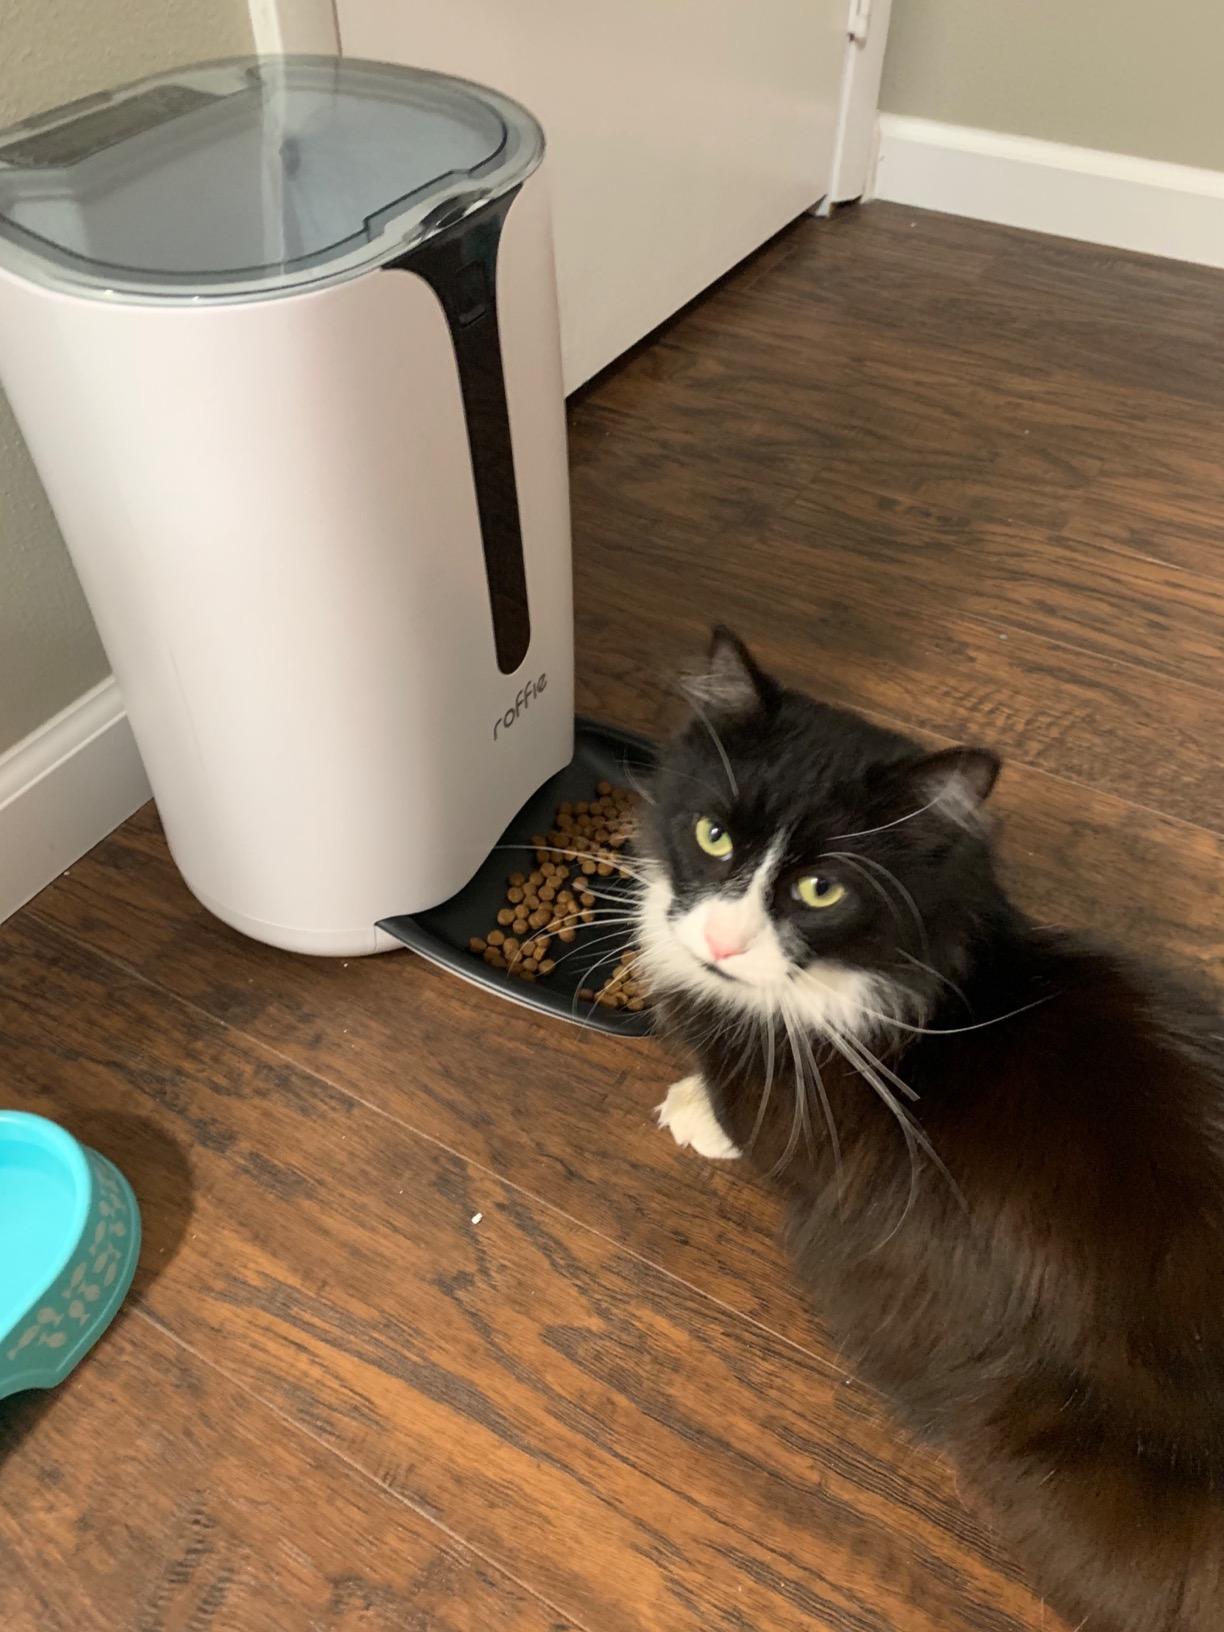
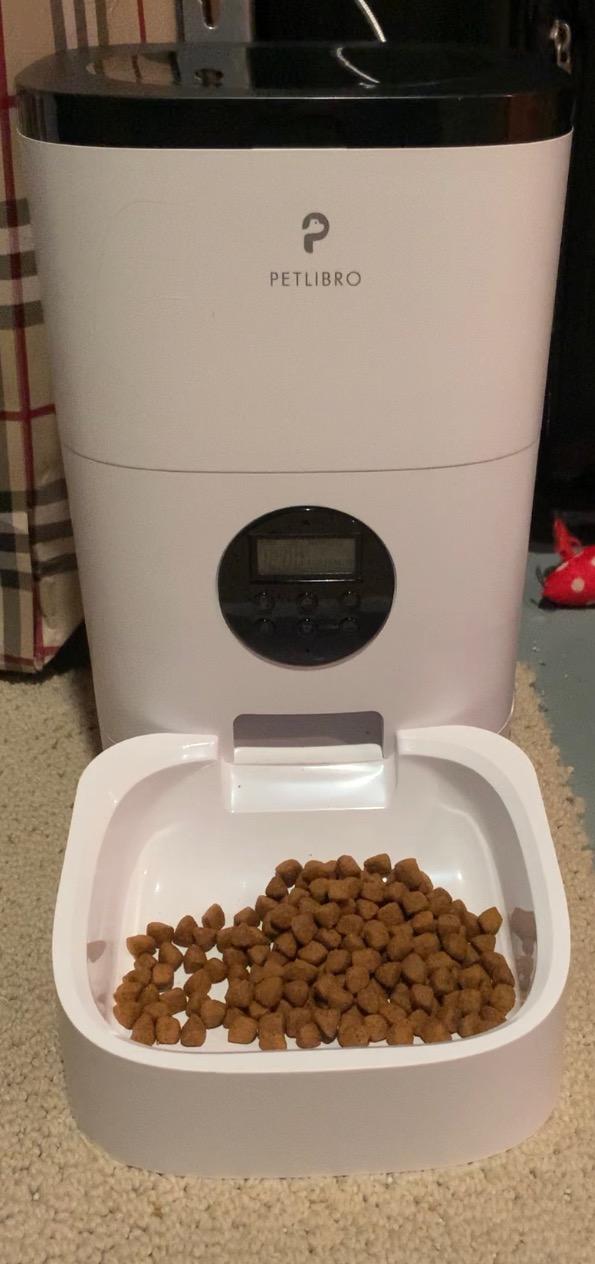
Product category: items_feeder
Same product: no